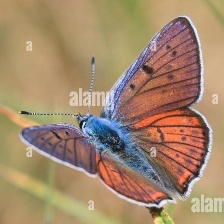
Species: PURPLISH COPPER
Butterfly family (ImageNet category): lycaenid_butterfly